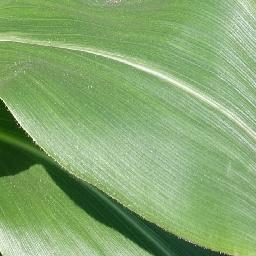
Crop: corn
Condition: (maize)_healthy